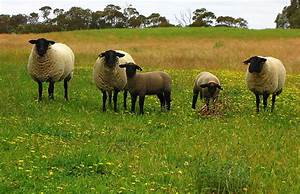
Label: sheep